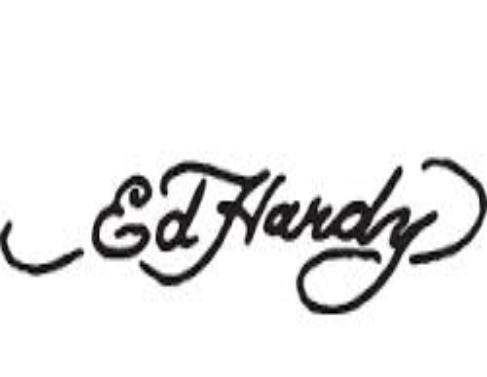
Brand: Ed Hardy
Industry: Clothes